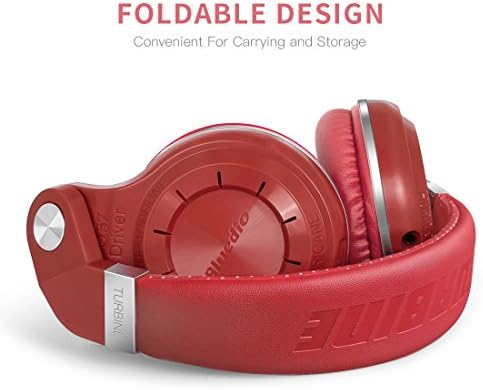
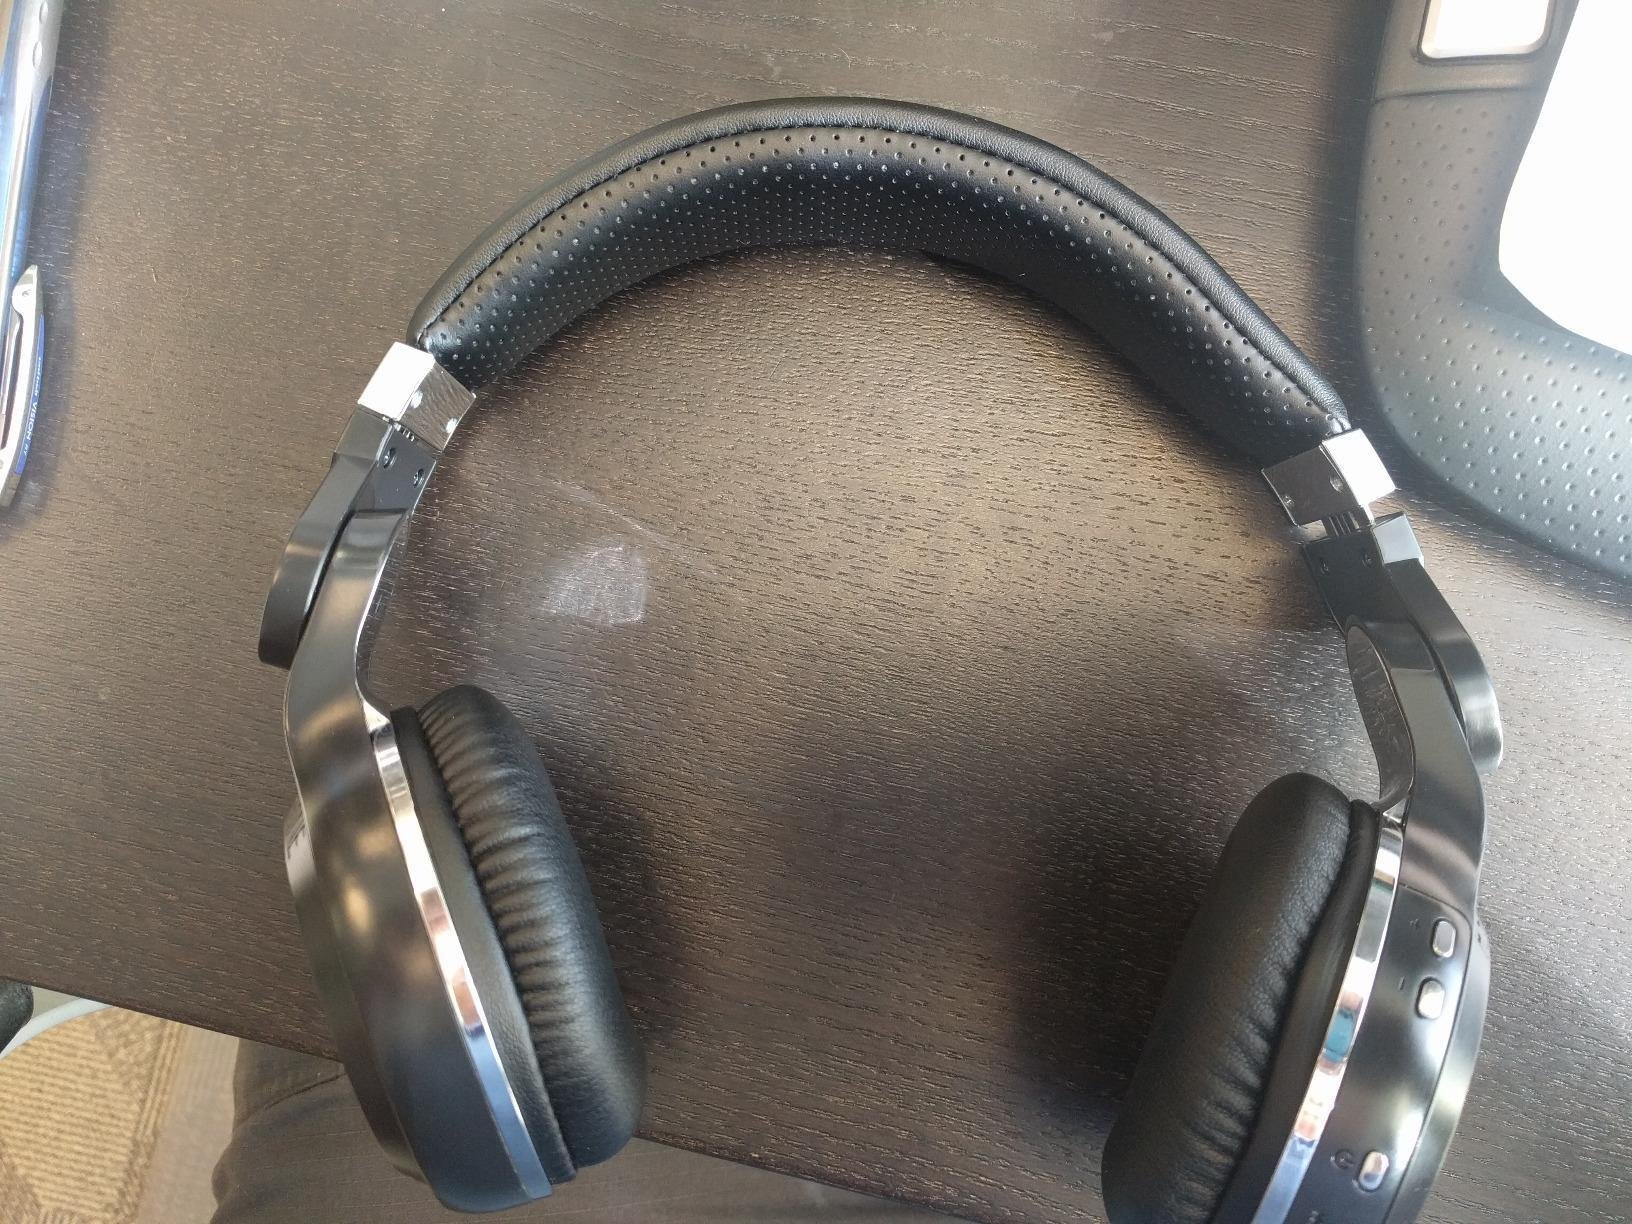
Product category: headphones
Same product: no